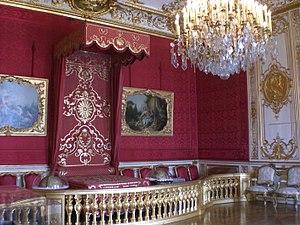
Paris, Hôtel de Soubise, Chambre de parade de la Princesse de Soubise